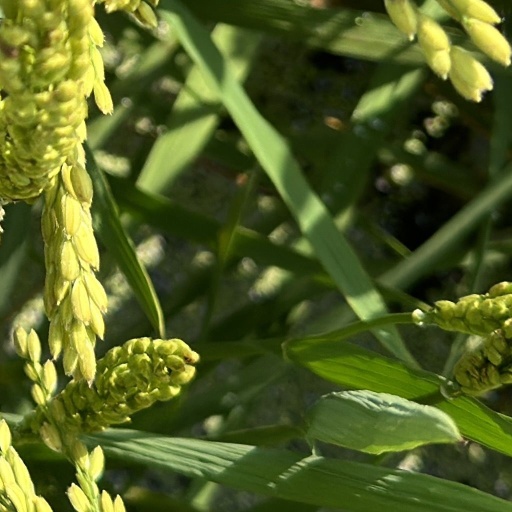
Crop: rice